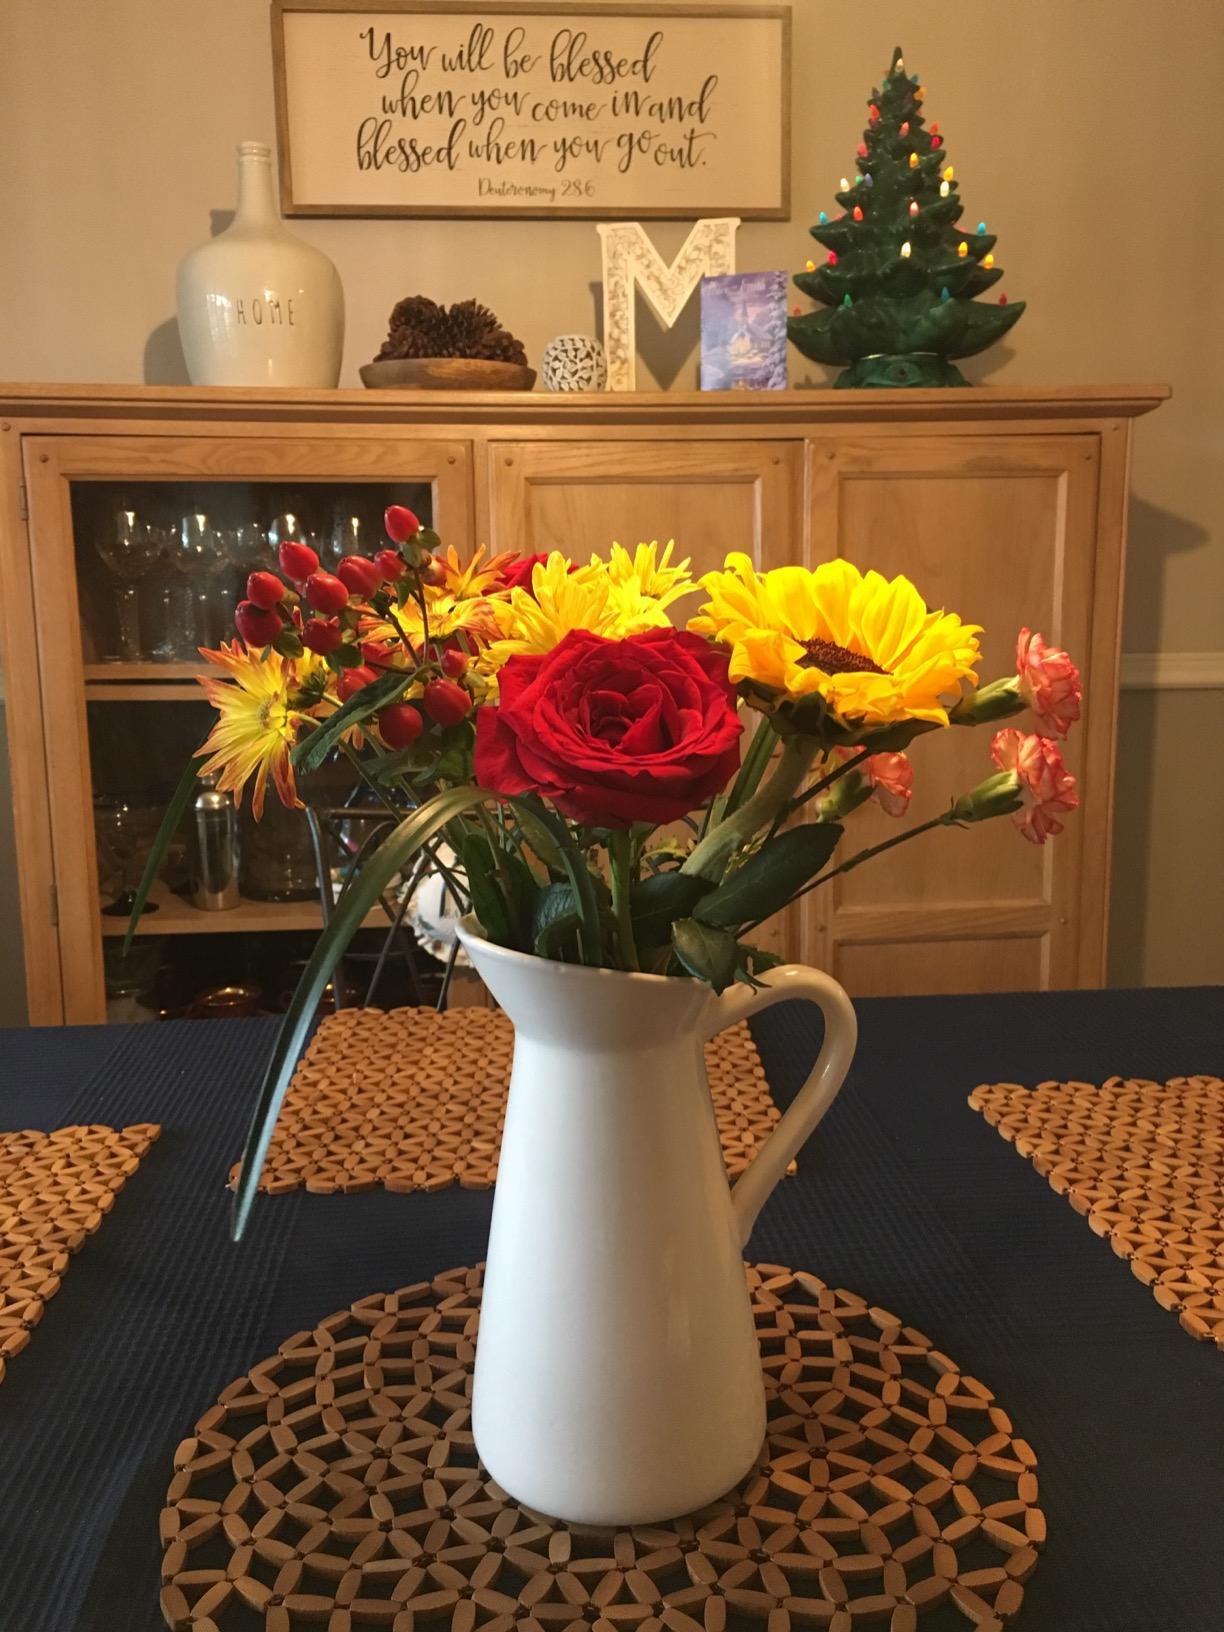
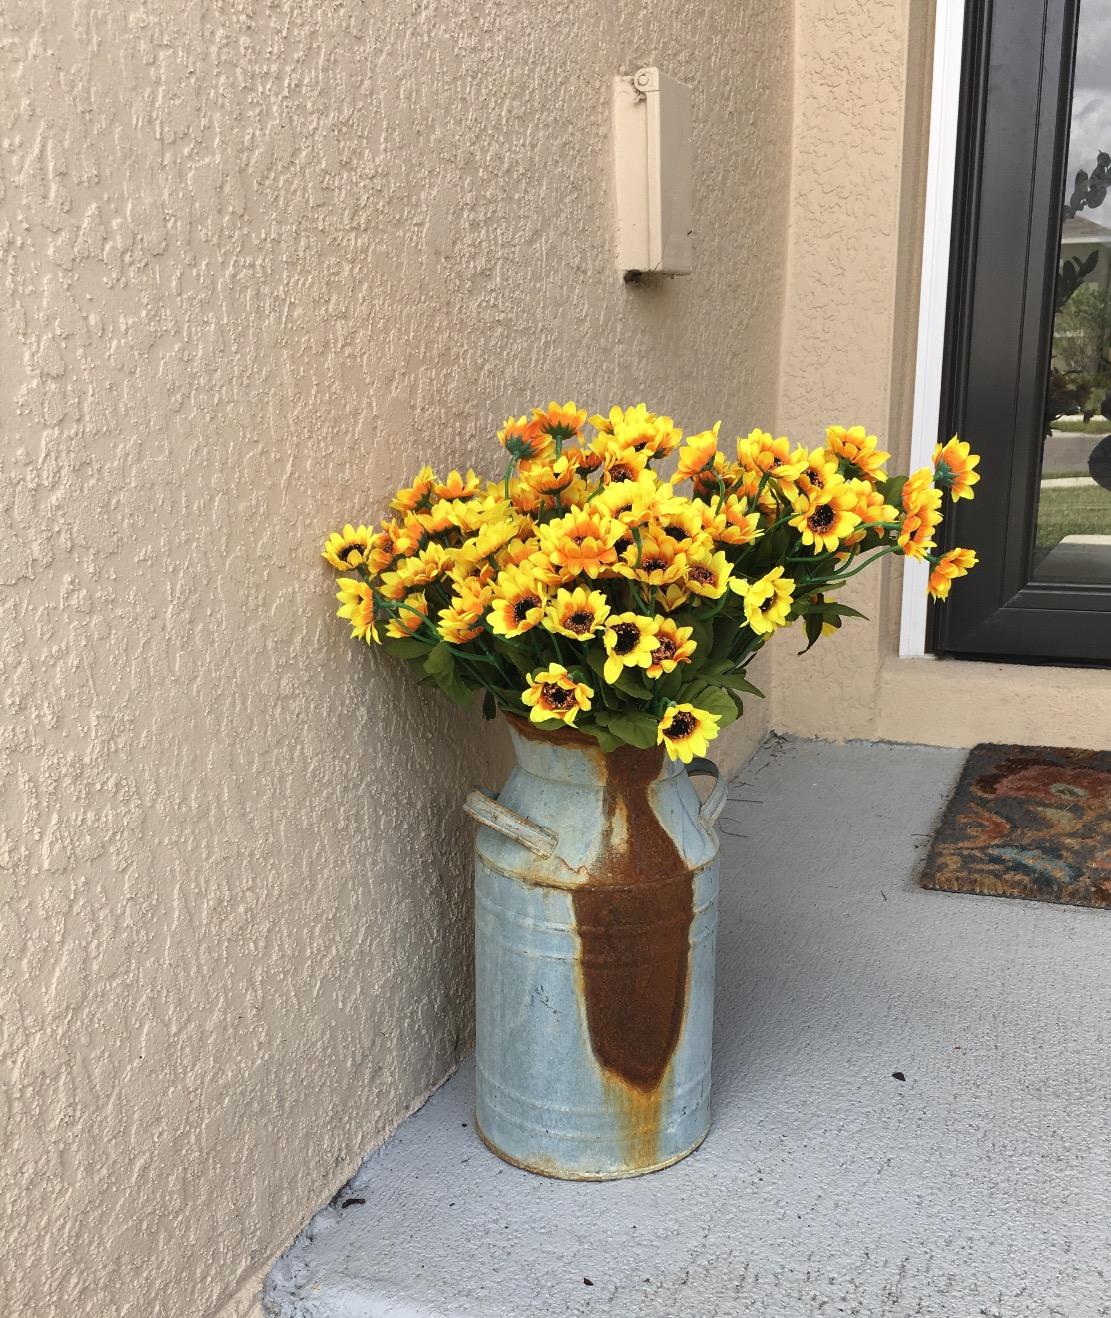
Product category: vase
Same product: no